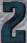
Number: 2